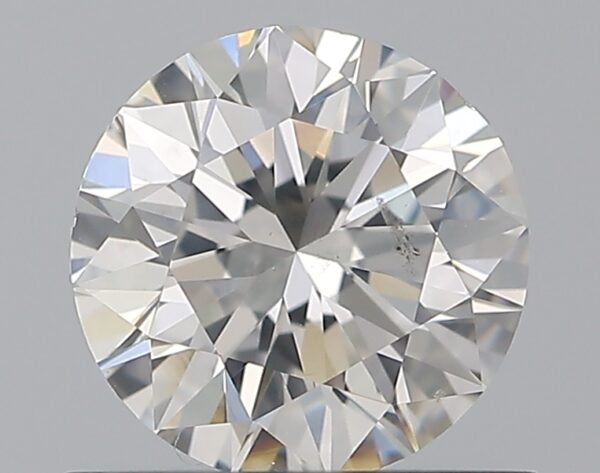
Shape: round
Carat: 0.7
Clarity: SI1
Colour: G
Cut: EX
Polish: EX
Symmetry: VG
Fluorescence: N
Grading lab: GIA
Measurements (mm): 5.63 x 5.71 x 3.54